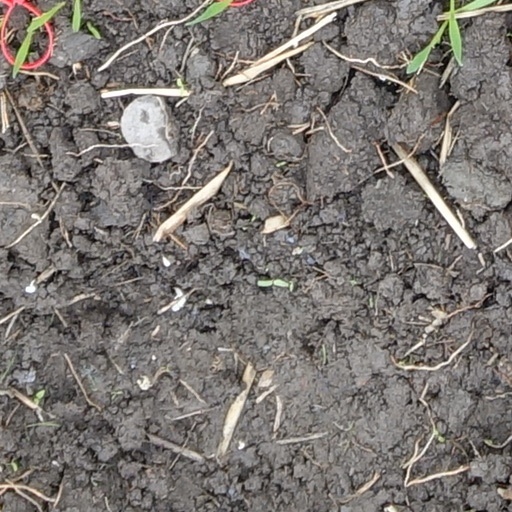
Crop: wheat